A Legionnaire

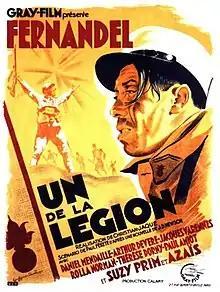

A Legionnaire (French: Un de la légion) is a 1936 French comedy adventure film directed by Christian-Jaque and starring Fernandel, Robert Le Vigan and Daniel Mendaille.